İznik Ultramarathon

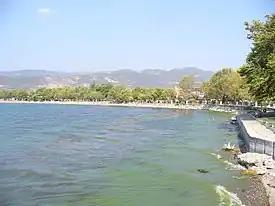
Lake İznik.

The course is a loop around the Lake Iznik with a distance of and a total elevation gain of . İznik Ultra consists of the part races as the 80k "Orhangazi Ultra", the 42k "İznik Mountain Marathon" and additionally a city fun run "İznik 10k". The winners are bestowed with medals specially made out of İznik pottery, which made the town famous in the Ottoman Empire era.